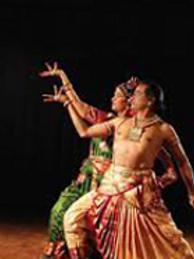
Dance form: kuchipudi